Padria

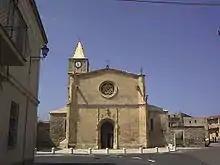
Santa Giulia church

Padria is a "comune" (municipality) in the Province of Sassari on the Italian island of Sardinia, located about northwest of Cagliari and about south of Sassari. As of 31 December 2004, it had a population of 785 and an area of .